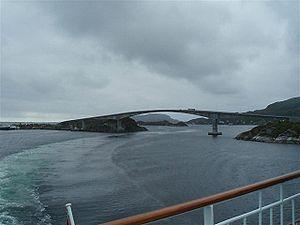
La longueur d'un pont ou d'un viaduc est mesurée entre culées, c'est-à-dire entre extrémités. Un ouvrage d'art est dit non courant dès que sa longueur dépasse 100 mètres. Il est dit exceptionnel lorsque celle-ci dépasse 500 mètres. Cet article présente la liste des ponts et viaducs de Norvège dont la longueur est supérieure ou égale à 500 mètres.